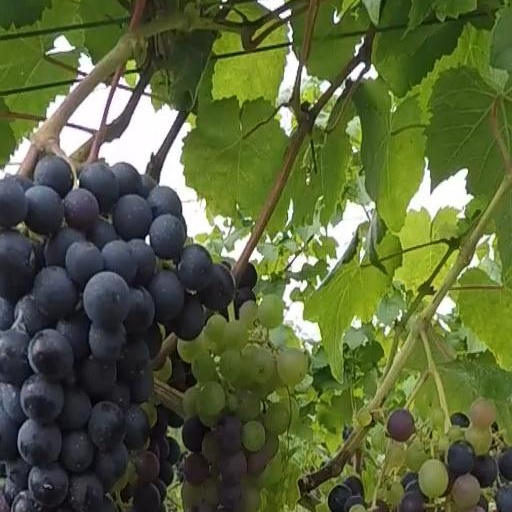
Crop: grape